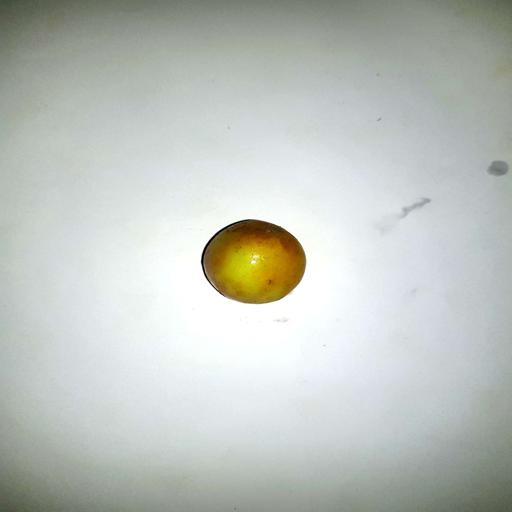
Label: healthy